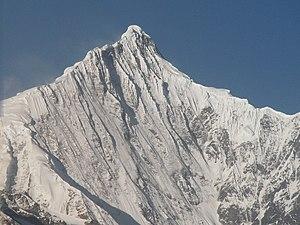
Le Kawagebo ou Moirigkawagarbo, Khawa Karpo, Kha-Kar-Po, comme le désignent les habitants et les pèlerins, est la plus haute montagne de la province chinoise du Yunnan. Il est situé dans le comté autonome Lisu de Weixi, de la préfecture autonome tibétaine de Dêqên à la frontière avec la région autonome du Tibet et près de la frontière avec la Birmanie. Il s'élève environ à 20 kilomètres à l'ouest du xian de Dêqên.